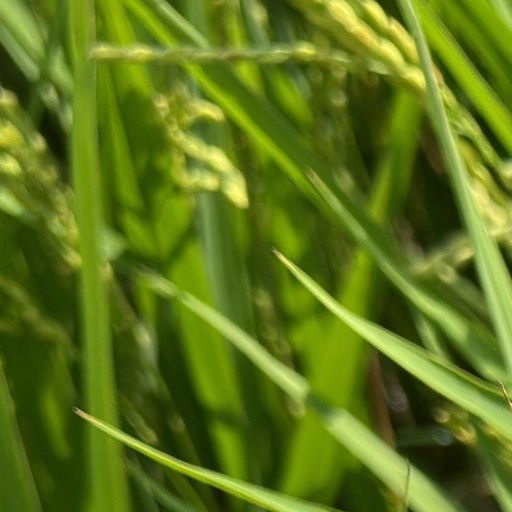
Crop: rice